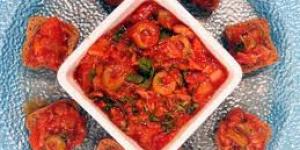
antipasto puertoriqueno